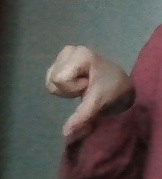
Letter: waw